Anagawa Station (Mie)

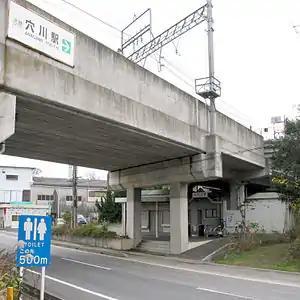
Anagawa Station

is a passenger railway station in located in the city of Shima, Mie Prefecture, Japan, operated by the private railway operator Kintetsu Railway.